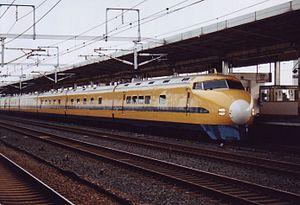
Doctor Yellow est le surnom des trains d'analyse à grande vitesse chargés de surveiller et de mesurer le réseau Shinkansen au Japon. Ils sont surnommés ainsi car ils ont un rôle d'auscultation du réseau et qu'ils portent presque tous une livrée de couleur jaune.